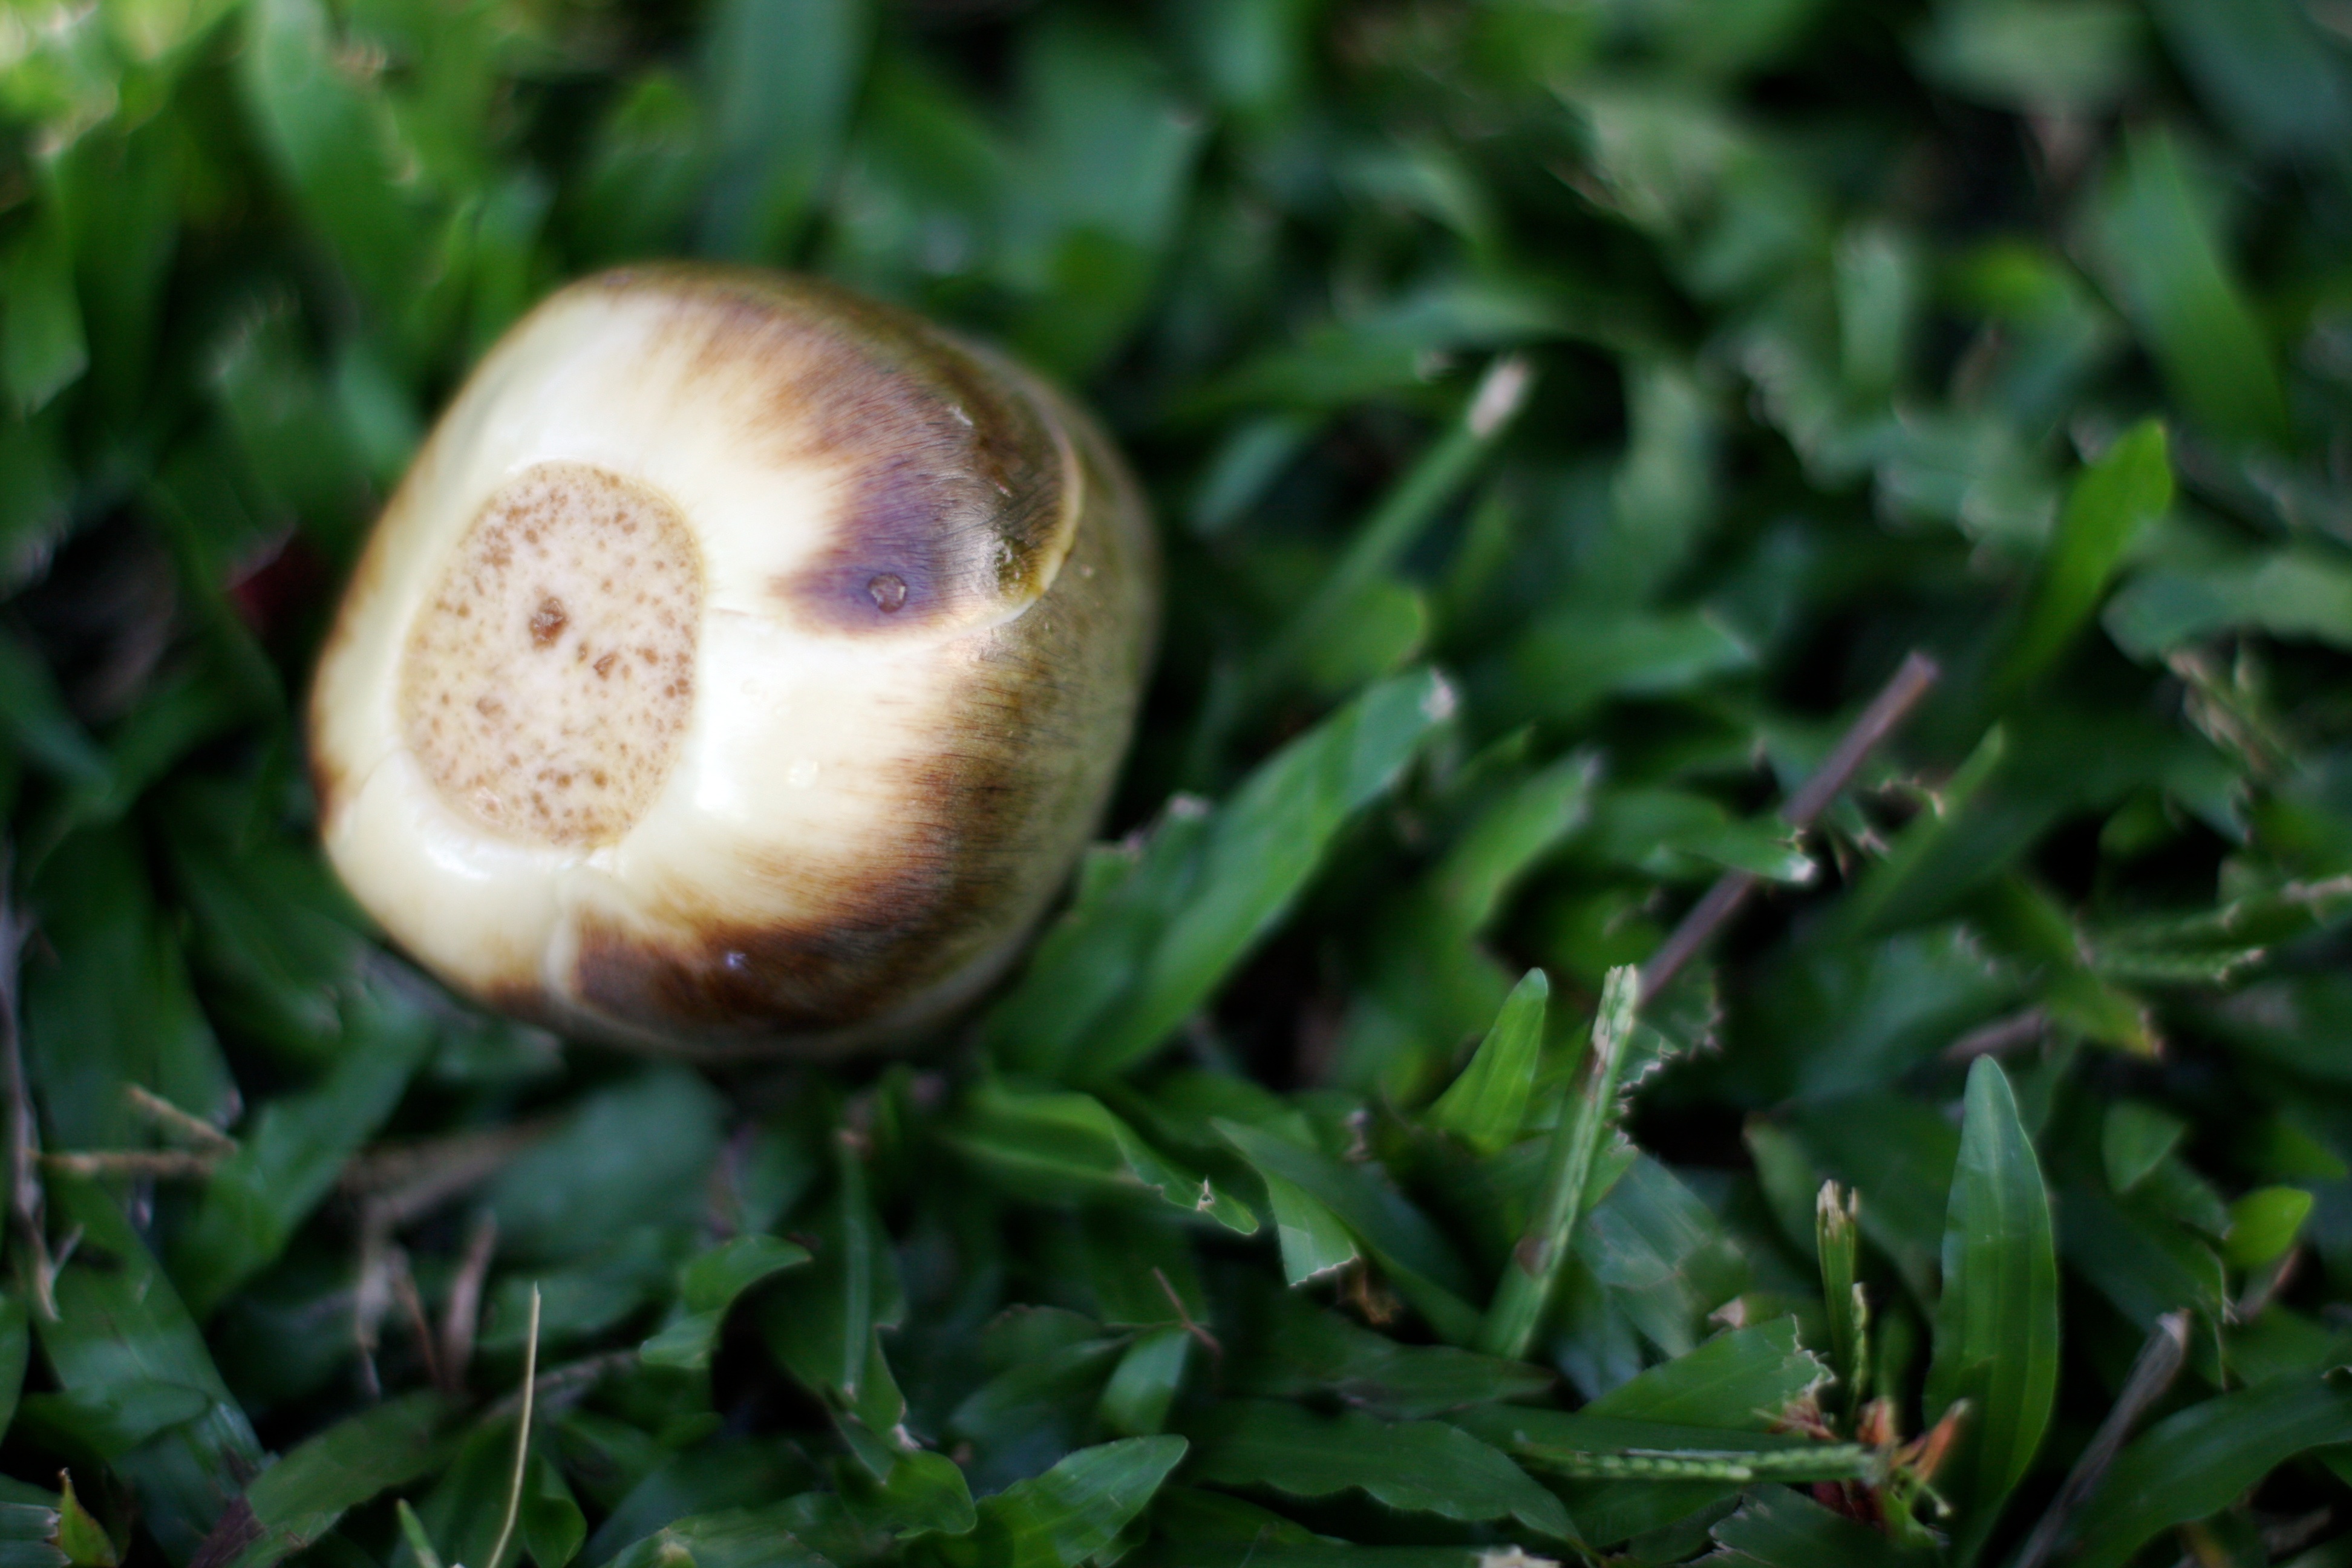
flower, green, produce, fauna, invertebrate, close up, snail, escargot, molluscs, macro photography, sea snail, snails and slugs